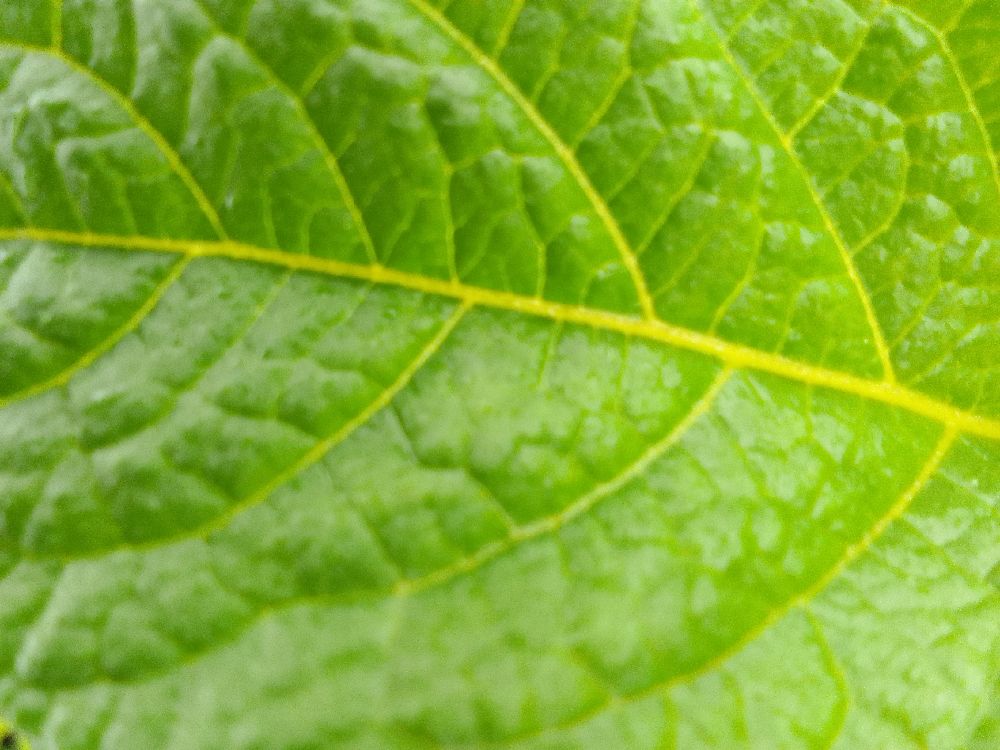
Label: Healthy